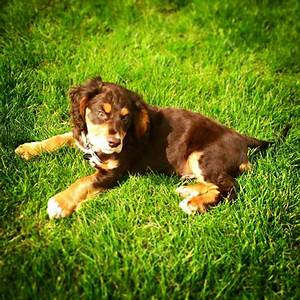
Label: cane